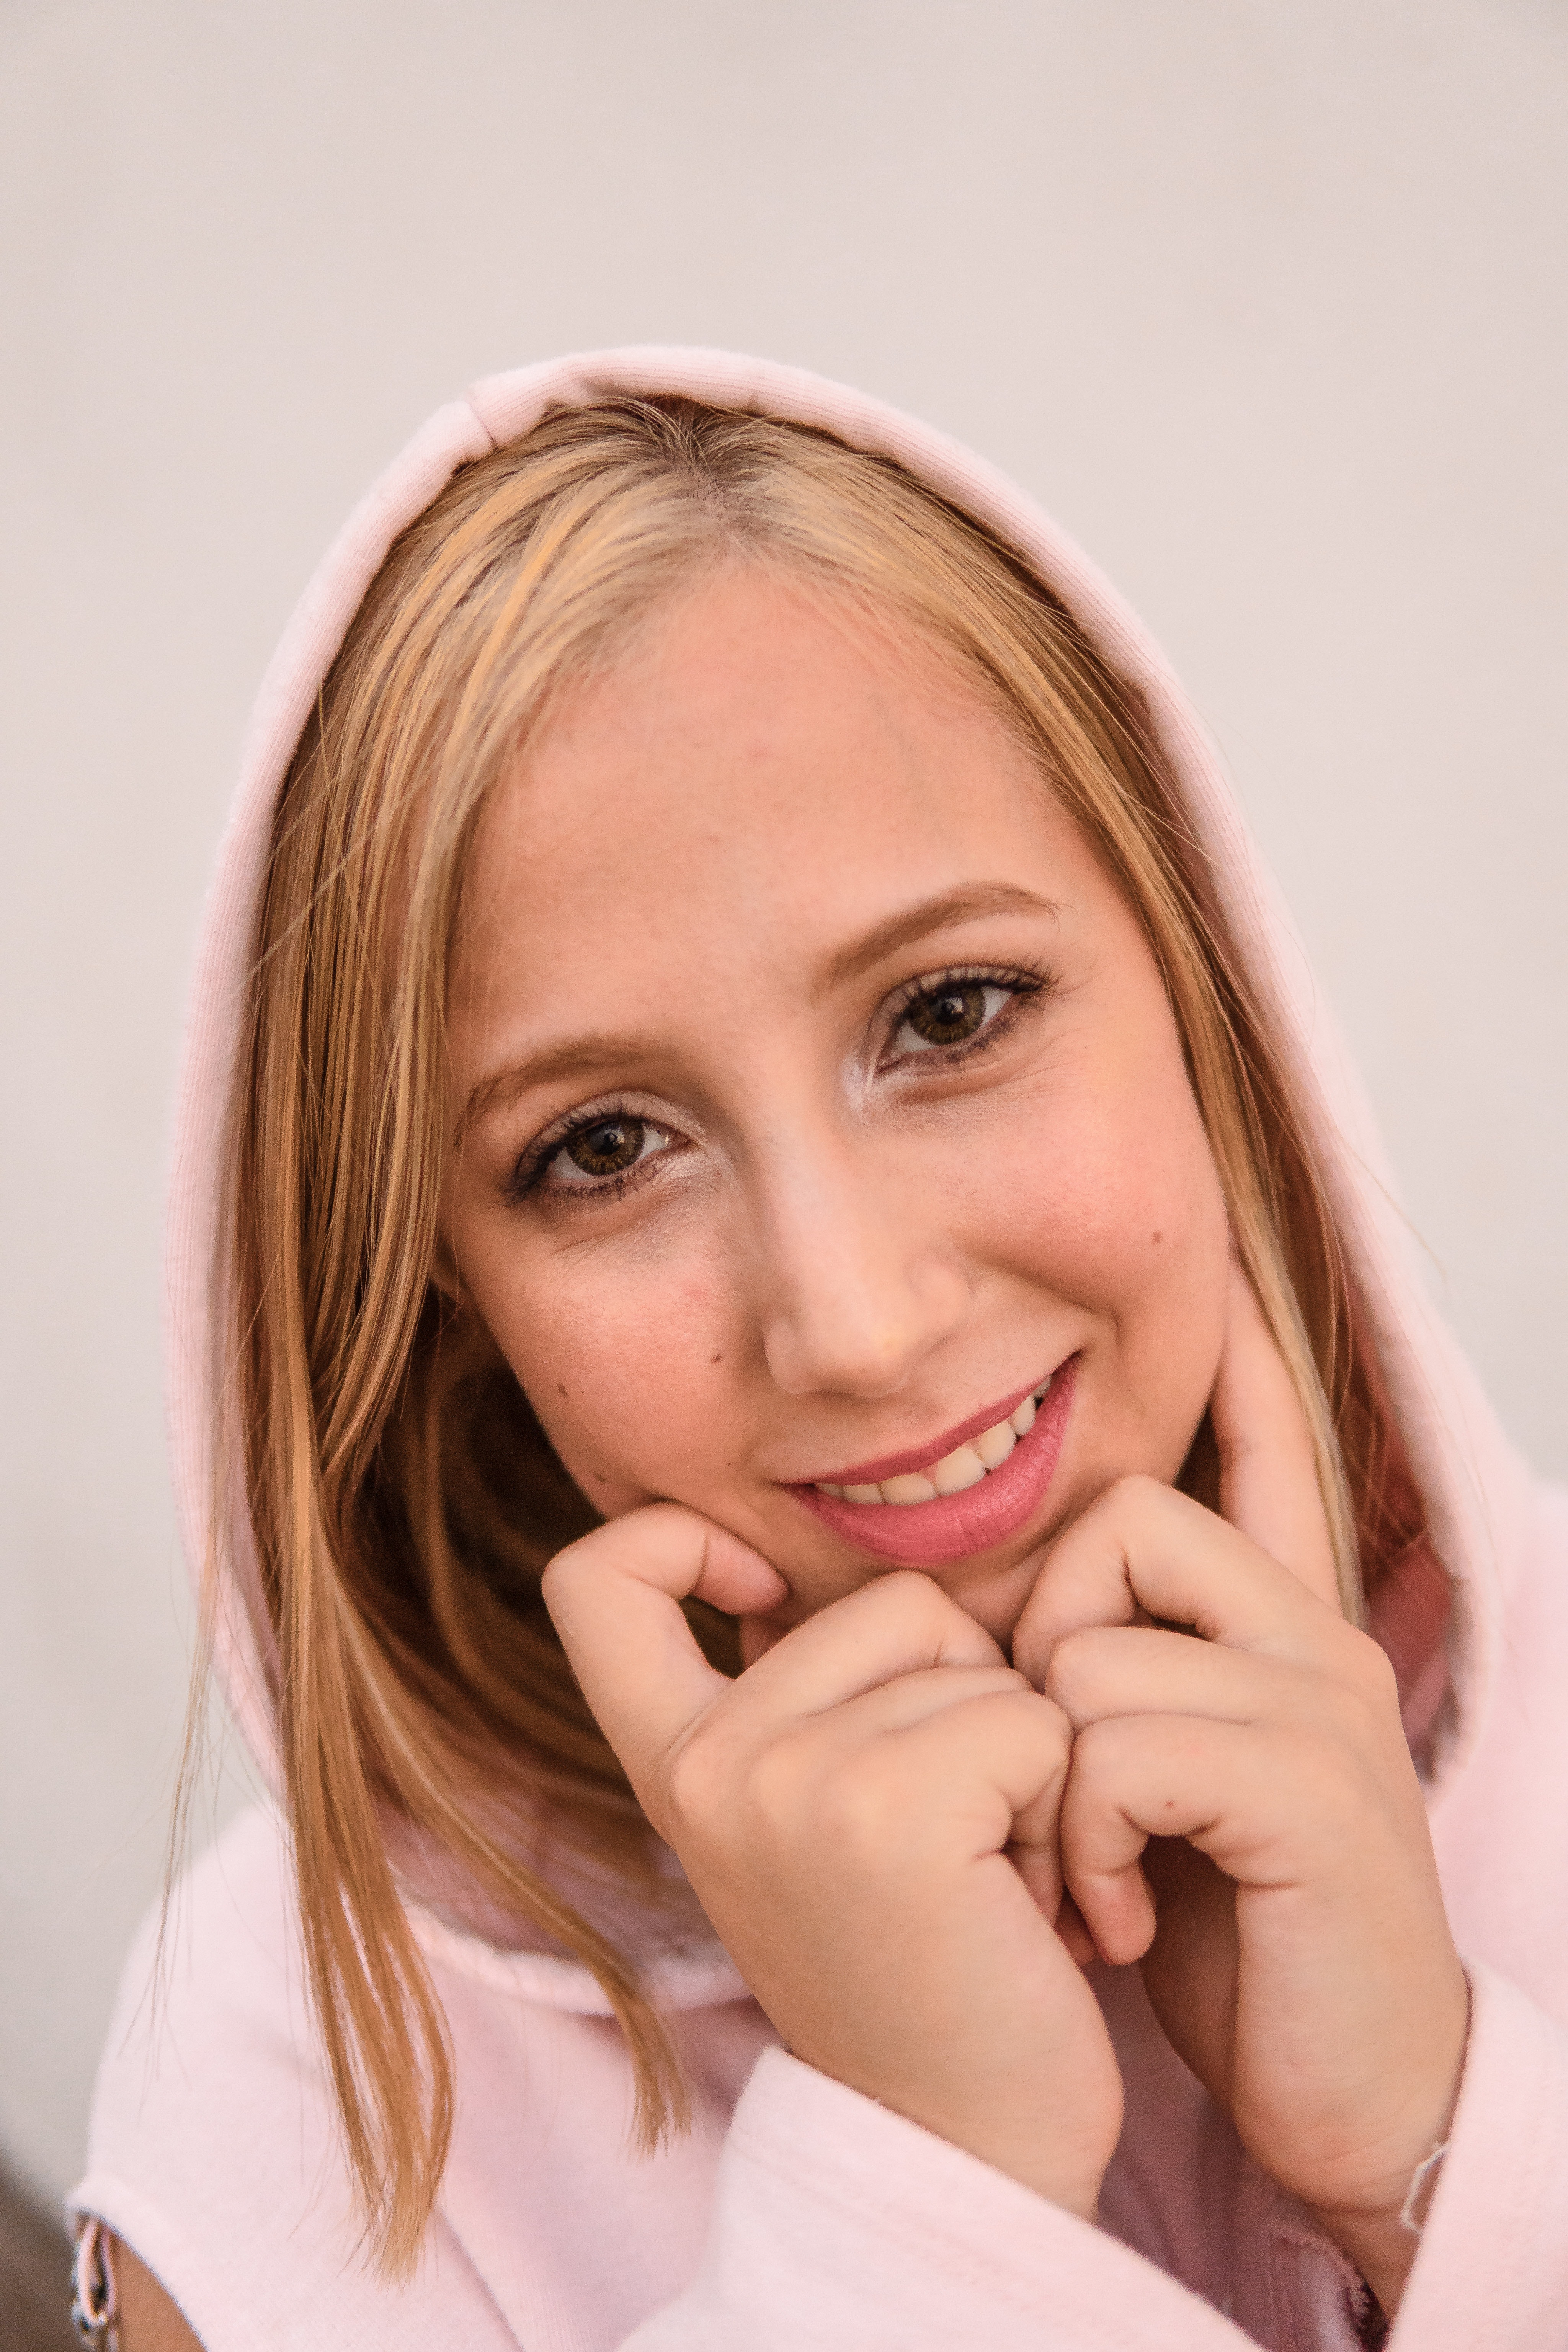
face, skin, eyebrow, beauty, human hair color, chin, cheek, girl, forehead, close up, blond, smile, brown hair, long hair, lip, portrait, eyelash, hair coloring, neck, portrait photography